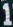
Number: 1